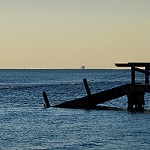
Label: sea